Stanley G. Grizzle

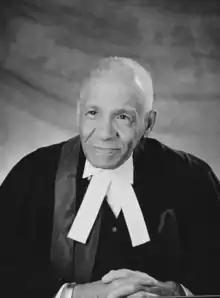

Stanley George Sinclair Grizzle (November 18, 1918 – November 12, 2016) CM, O.Ont was a Canadian citizenship judge, soldier, political candidate and civil rights and labour union activist. He died in November 2016 at the age of 97.